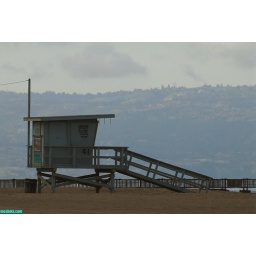
tower 41 unmanned..... but no problema.... nobody was on the beach or in the water